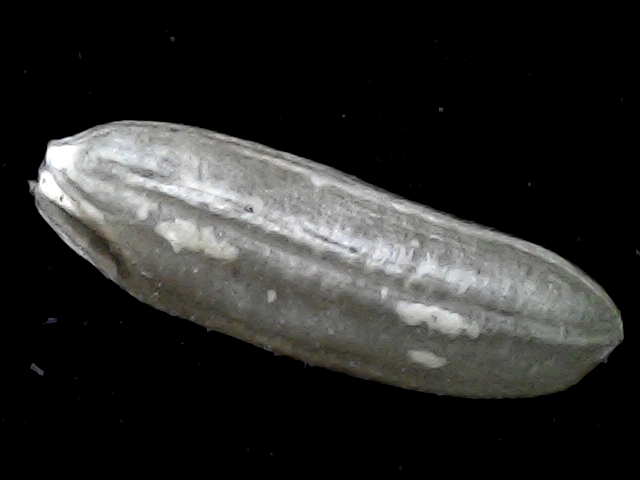
Rice variety: BD72